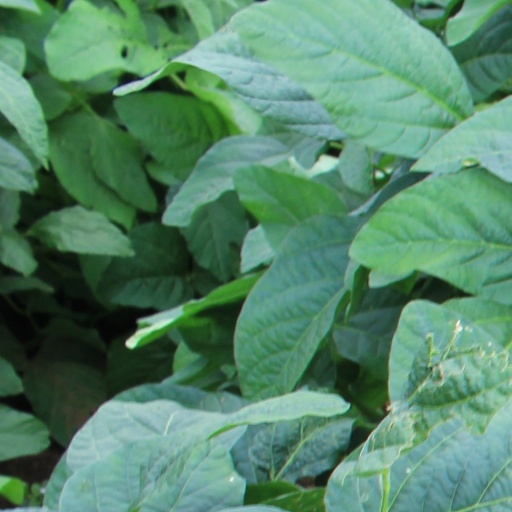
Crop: soybean